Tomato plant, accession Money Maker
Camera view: bottom (45 deg); turntable rotation: 270 degrees
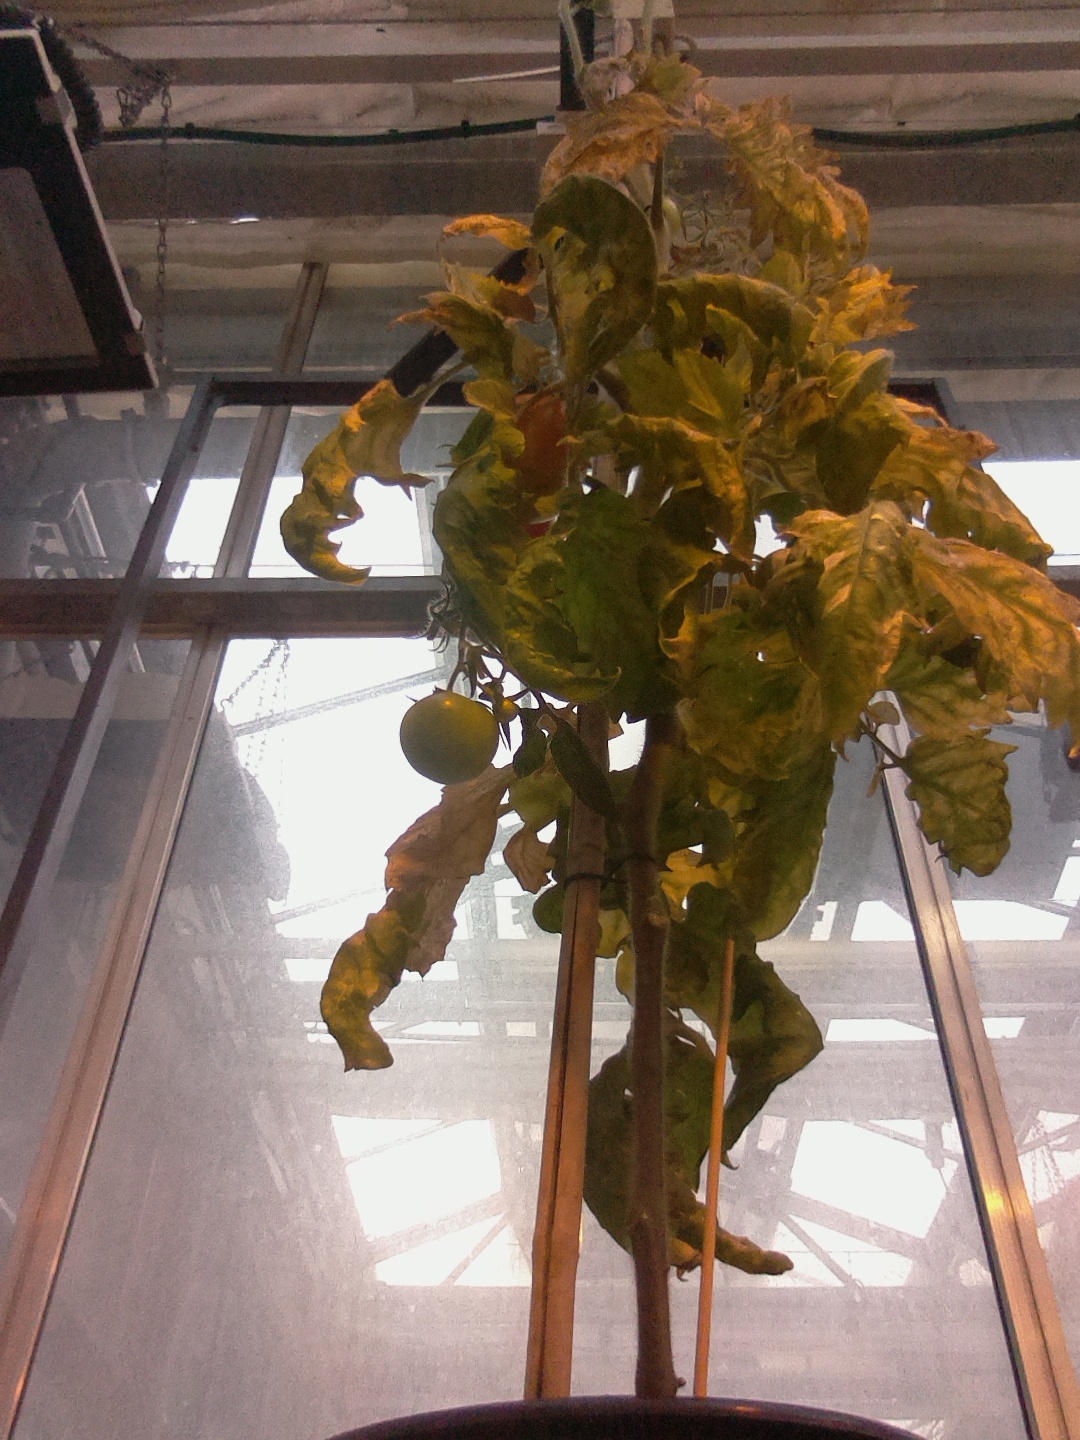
BBCH growth stage 81: 10%-20% of fruits show typical fully ripe color